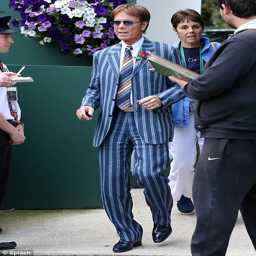
pop artist wore a bright blue striped suit and aviator - style sunglasses as he arrived for the tennis